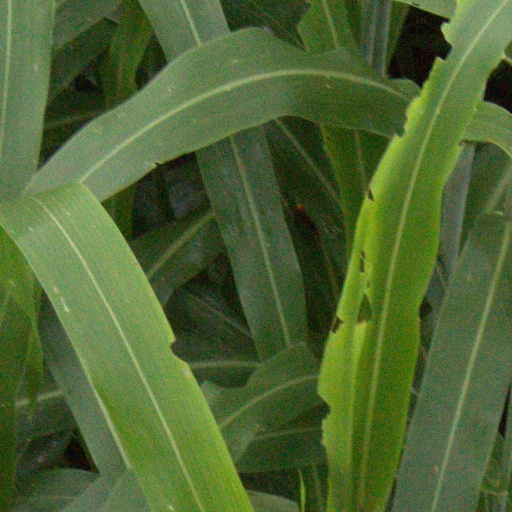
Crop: sorghum